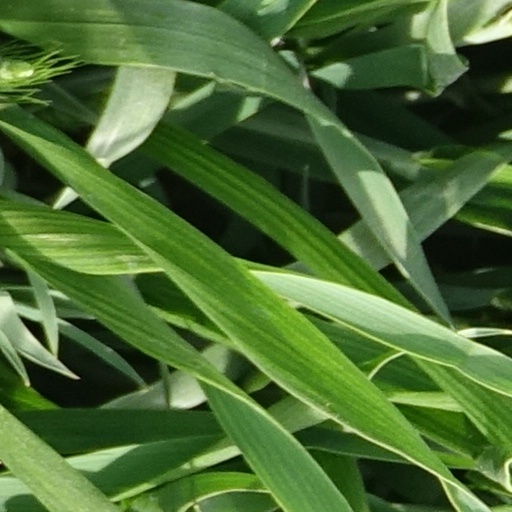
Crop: wheat